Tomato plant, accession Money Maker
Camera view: bottom (45 deg); turntable rotation: 0 degrees
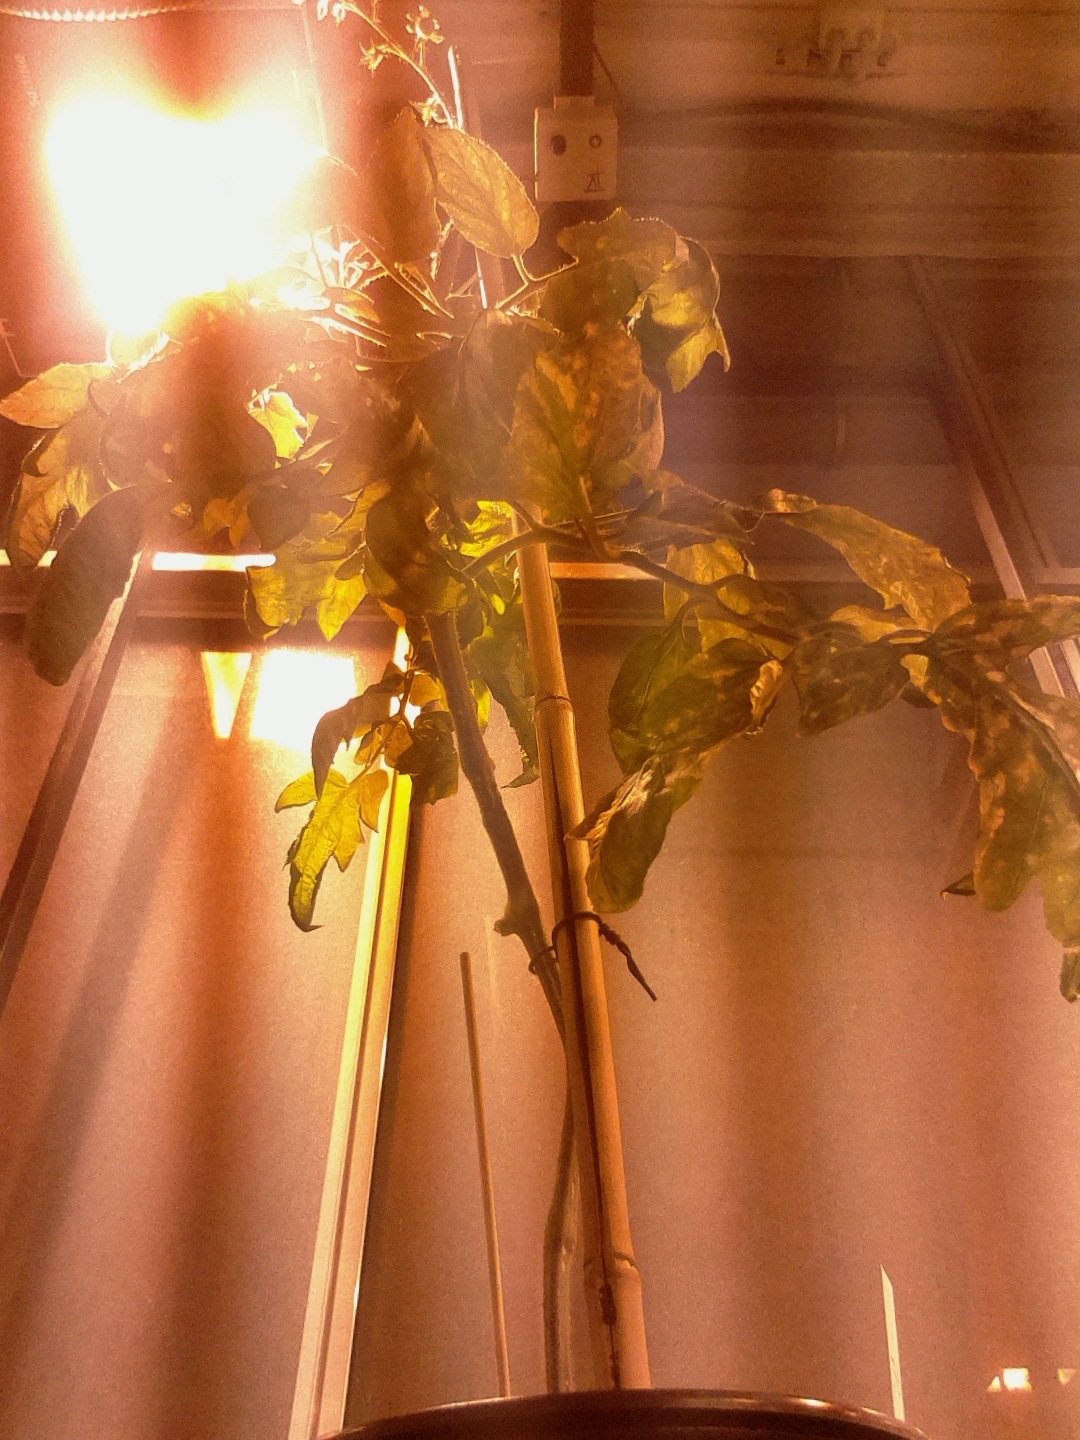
BBCH growth stage 74: 40%-50% of final fruit size